George Leitch

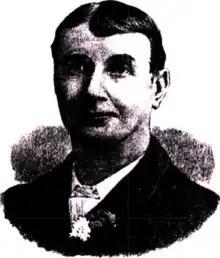
George Leitch

Born George Ralf Walker in London, Leitch was educated and trained as a civil engineer, following in his family's footsteps. He did some work in this line in the coal-mining districts of South Staffordshire, but he was a comic at heart and longed to go on the stage. His first foray in the field was unfortunate, as the company in which he was playing failed, but he dared not go back to the family with his tail between his legs. By a stroke of luck he was able to join a Shakespearean company by taking the place of a man named Leitch, and hence his stage name. This company also failed, disappearing with their costumes and props before they could be seized by the bailiffs.